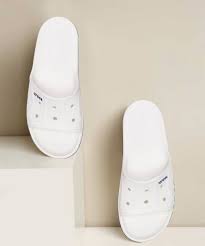
Label: Clog